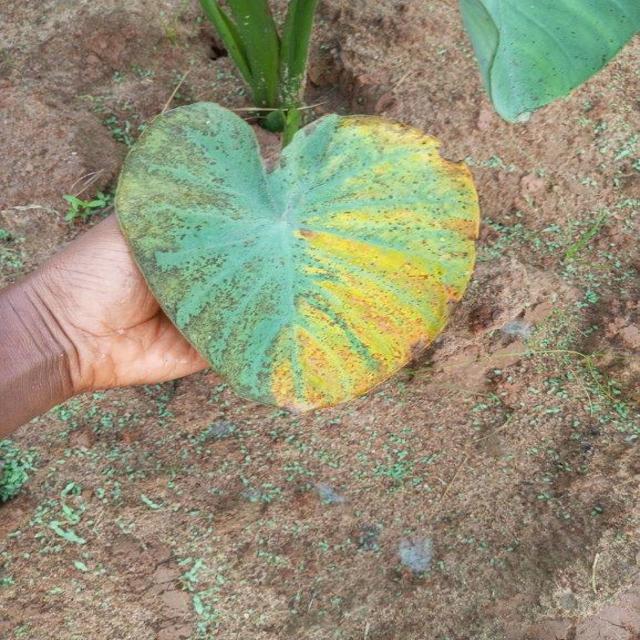
Label: Mid_Blight